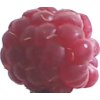
Label: raspberry